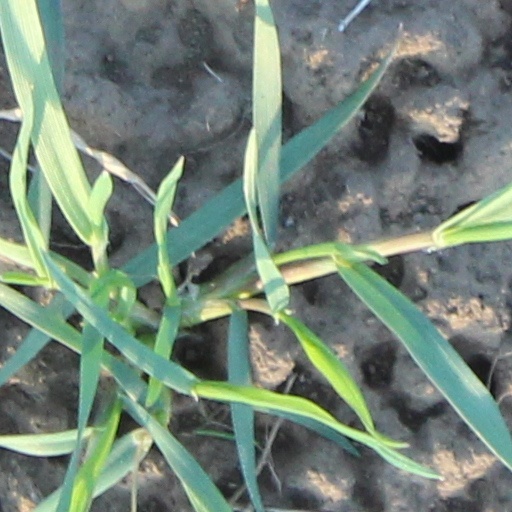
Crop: wheat